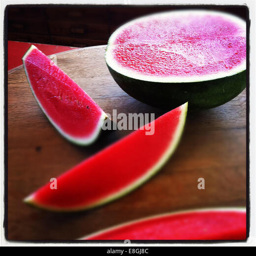
slices of watermelon on a table